Angelica acutiloba

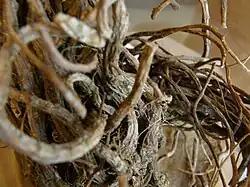

The leaves of the plant are edible. "A. acutiloba" is used as an ornamental plant in gardens. The root extract can be used in cosmetics and act as a moisturizer, which may help to prevent the aging of the skin.